Zehut

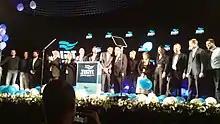
Members of the Zehut party list for the April 2019 elections during the party's campaign inauguration event.

During the campaign for the April 2019 election, Feiglin stated that he did not have a preference between Prime Minister Benjamin Netanyahu and his main election rival Benny Gantz.